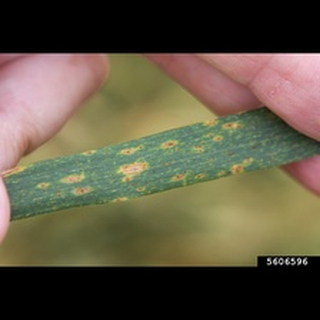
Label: wheat_tan_spot